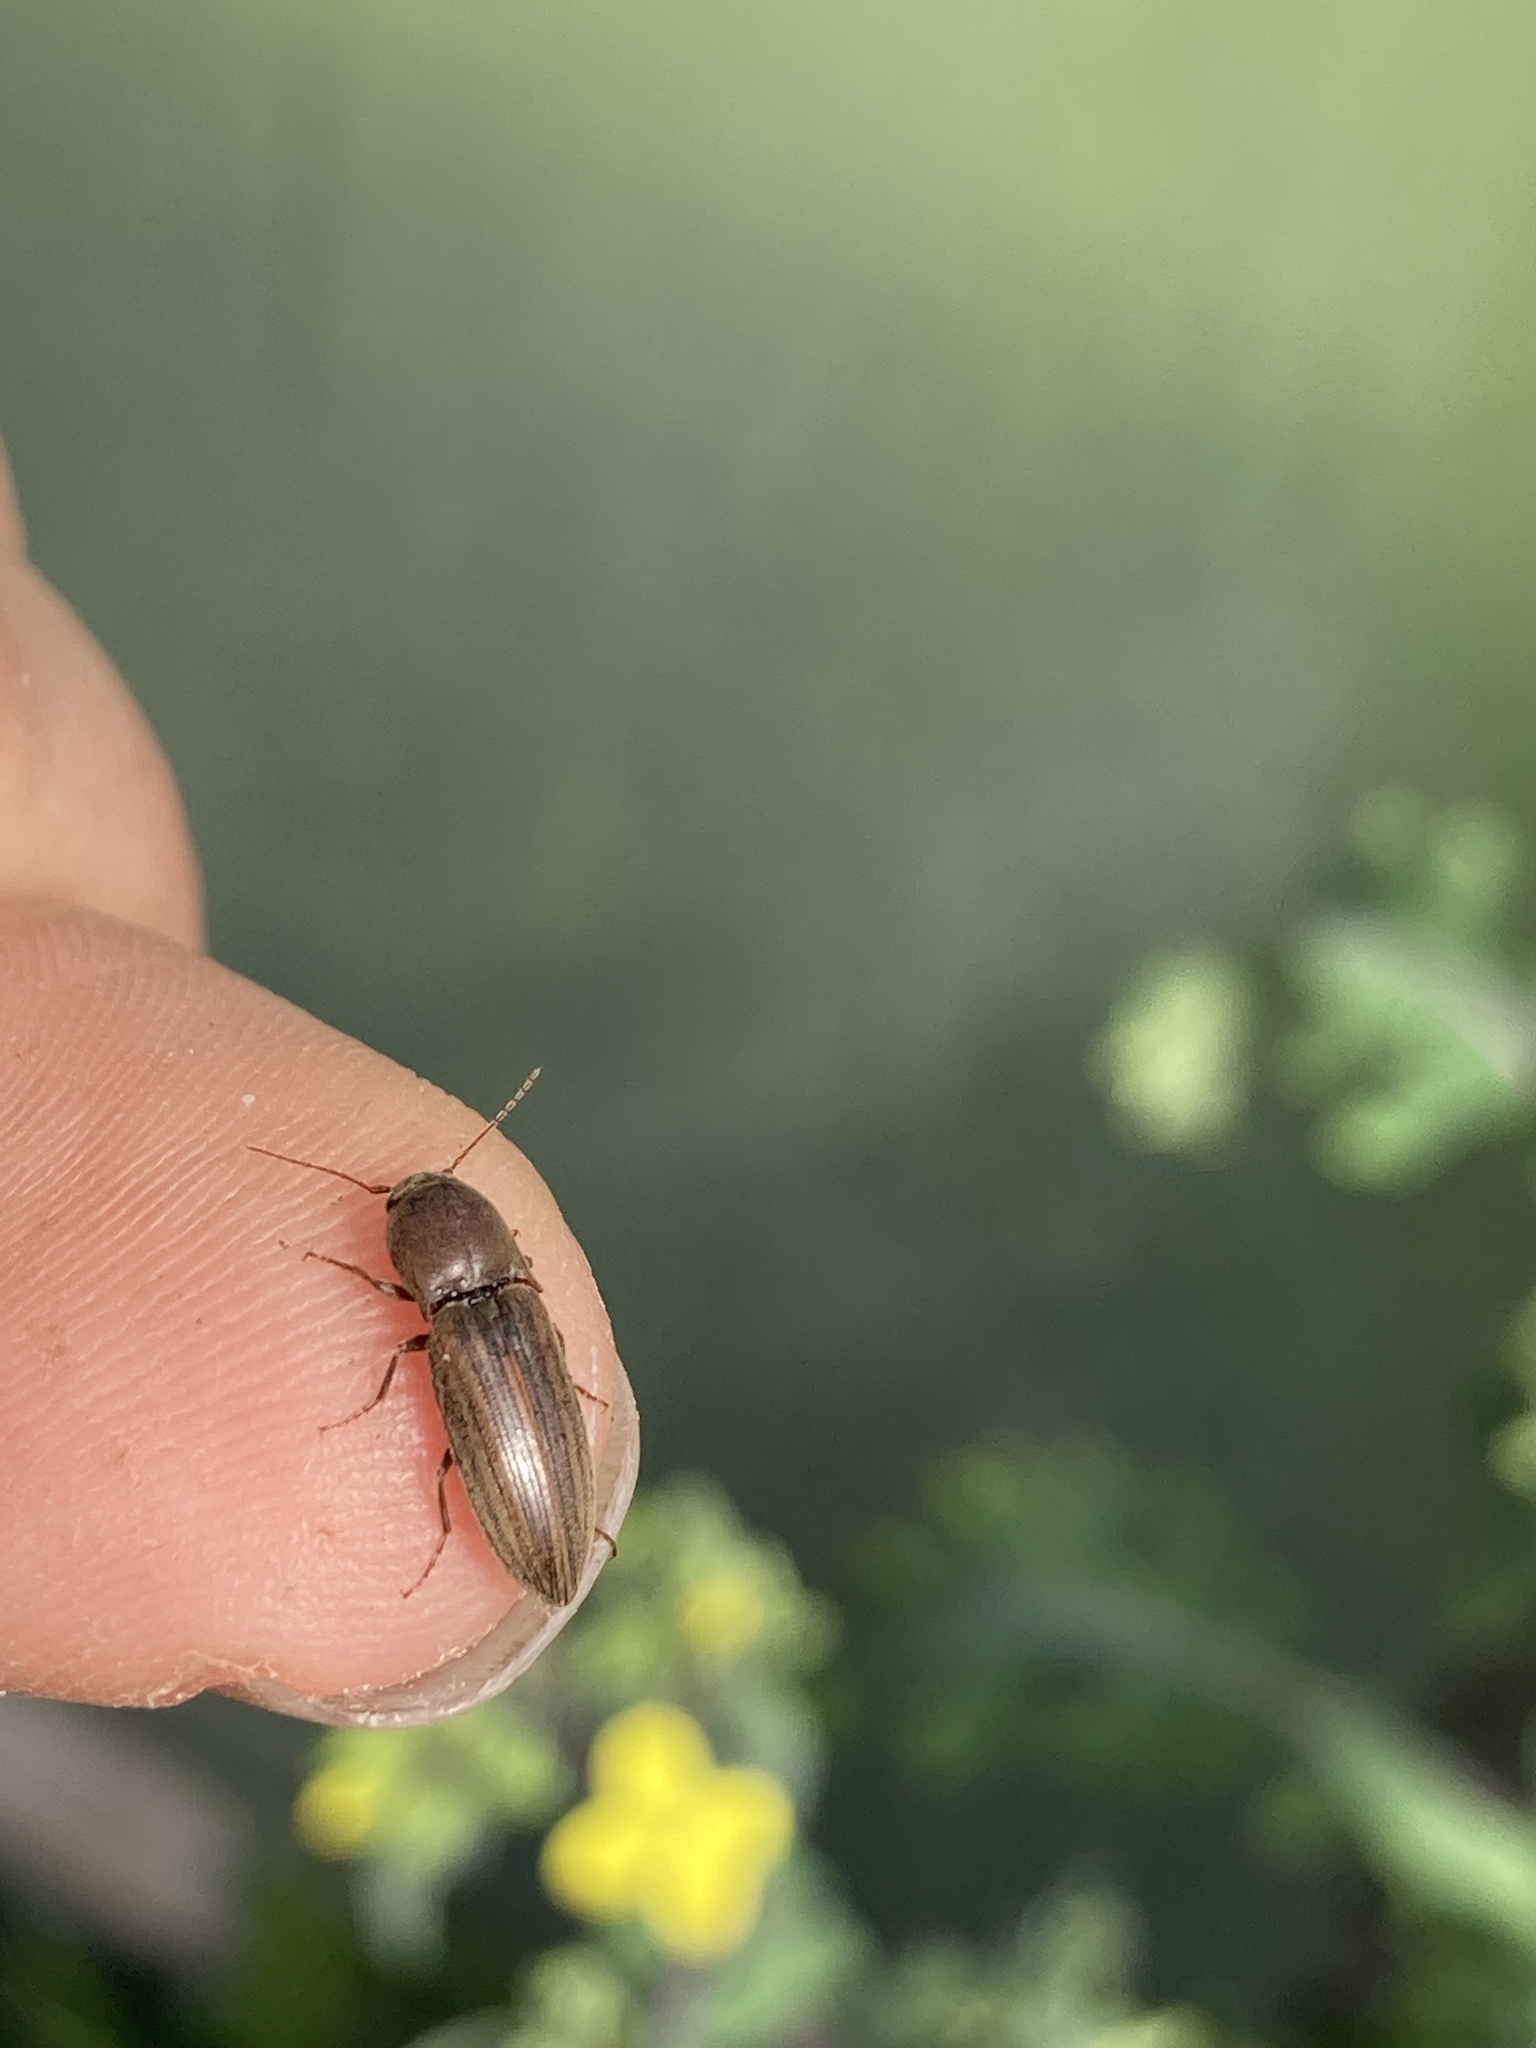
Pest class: clickbeetles_wireworms